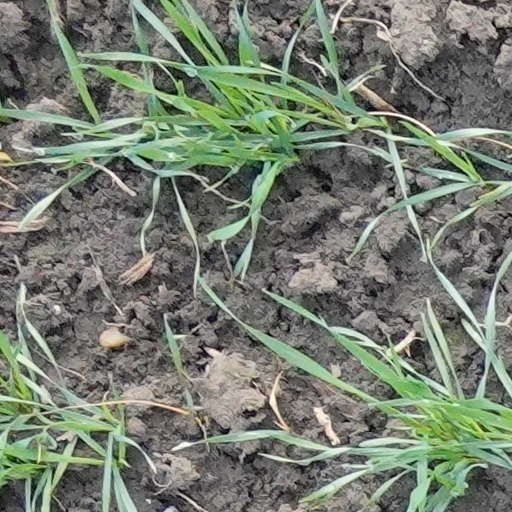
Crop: wheat